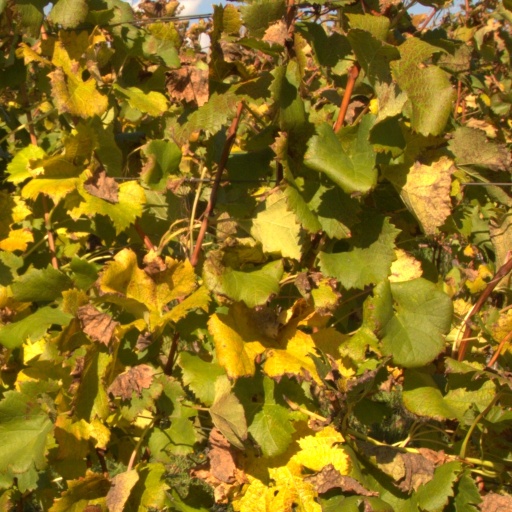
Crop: grape